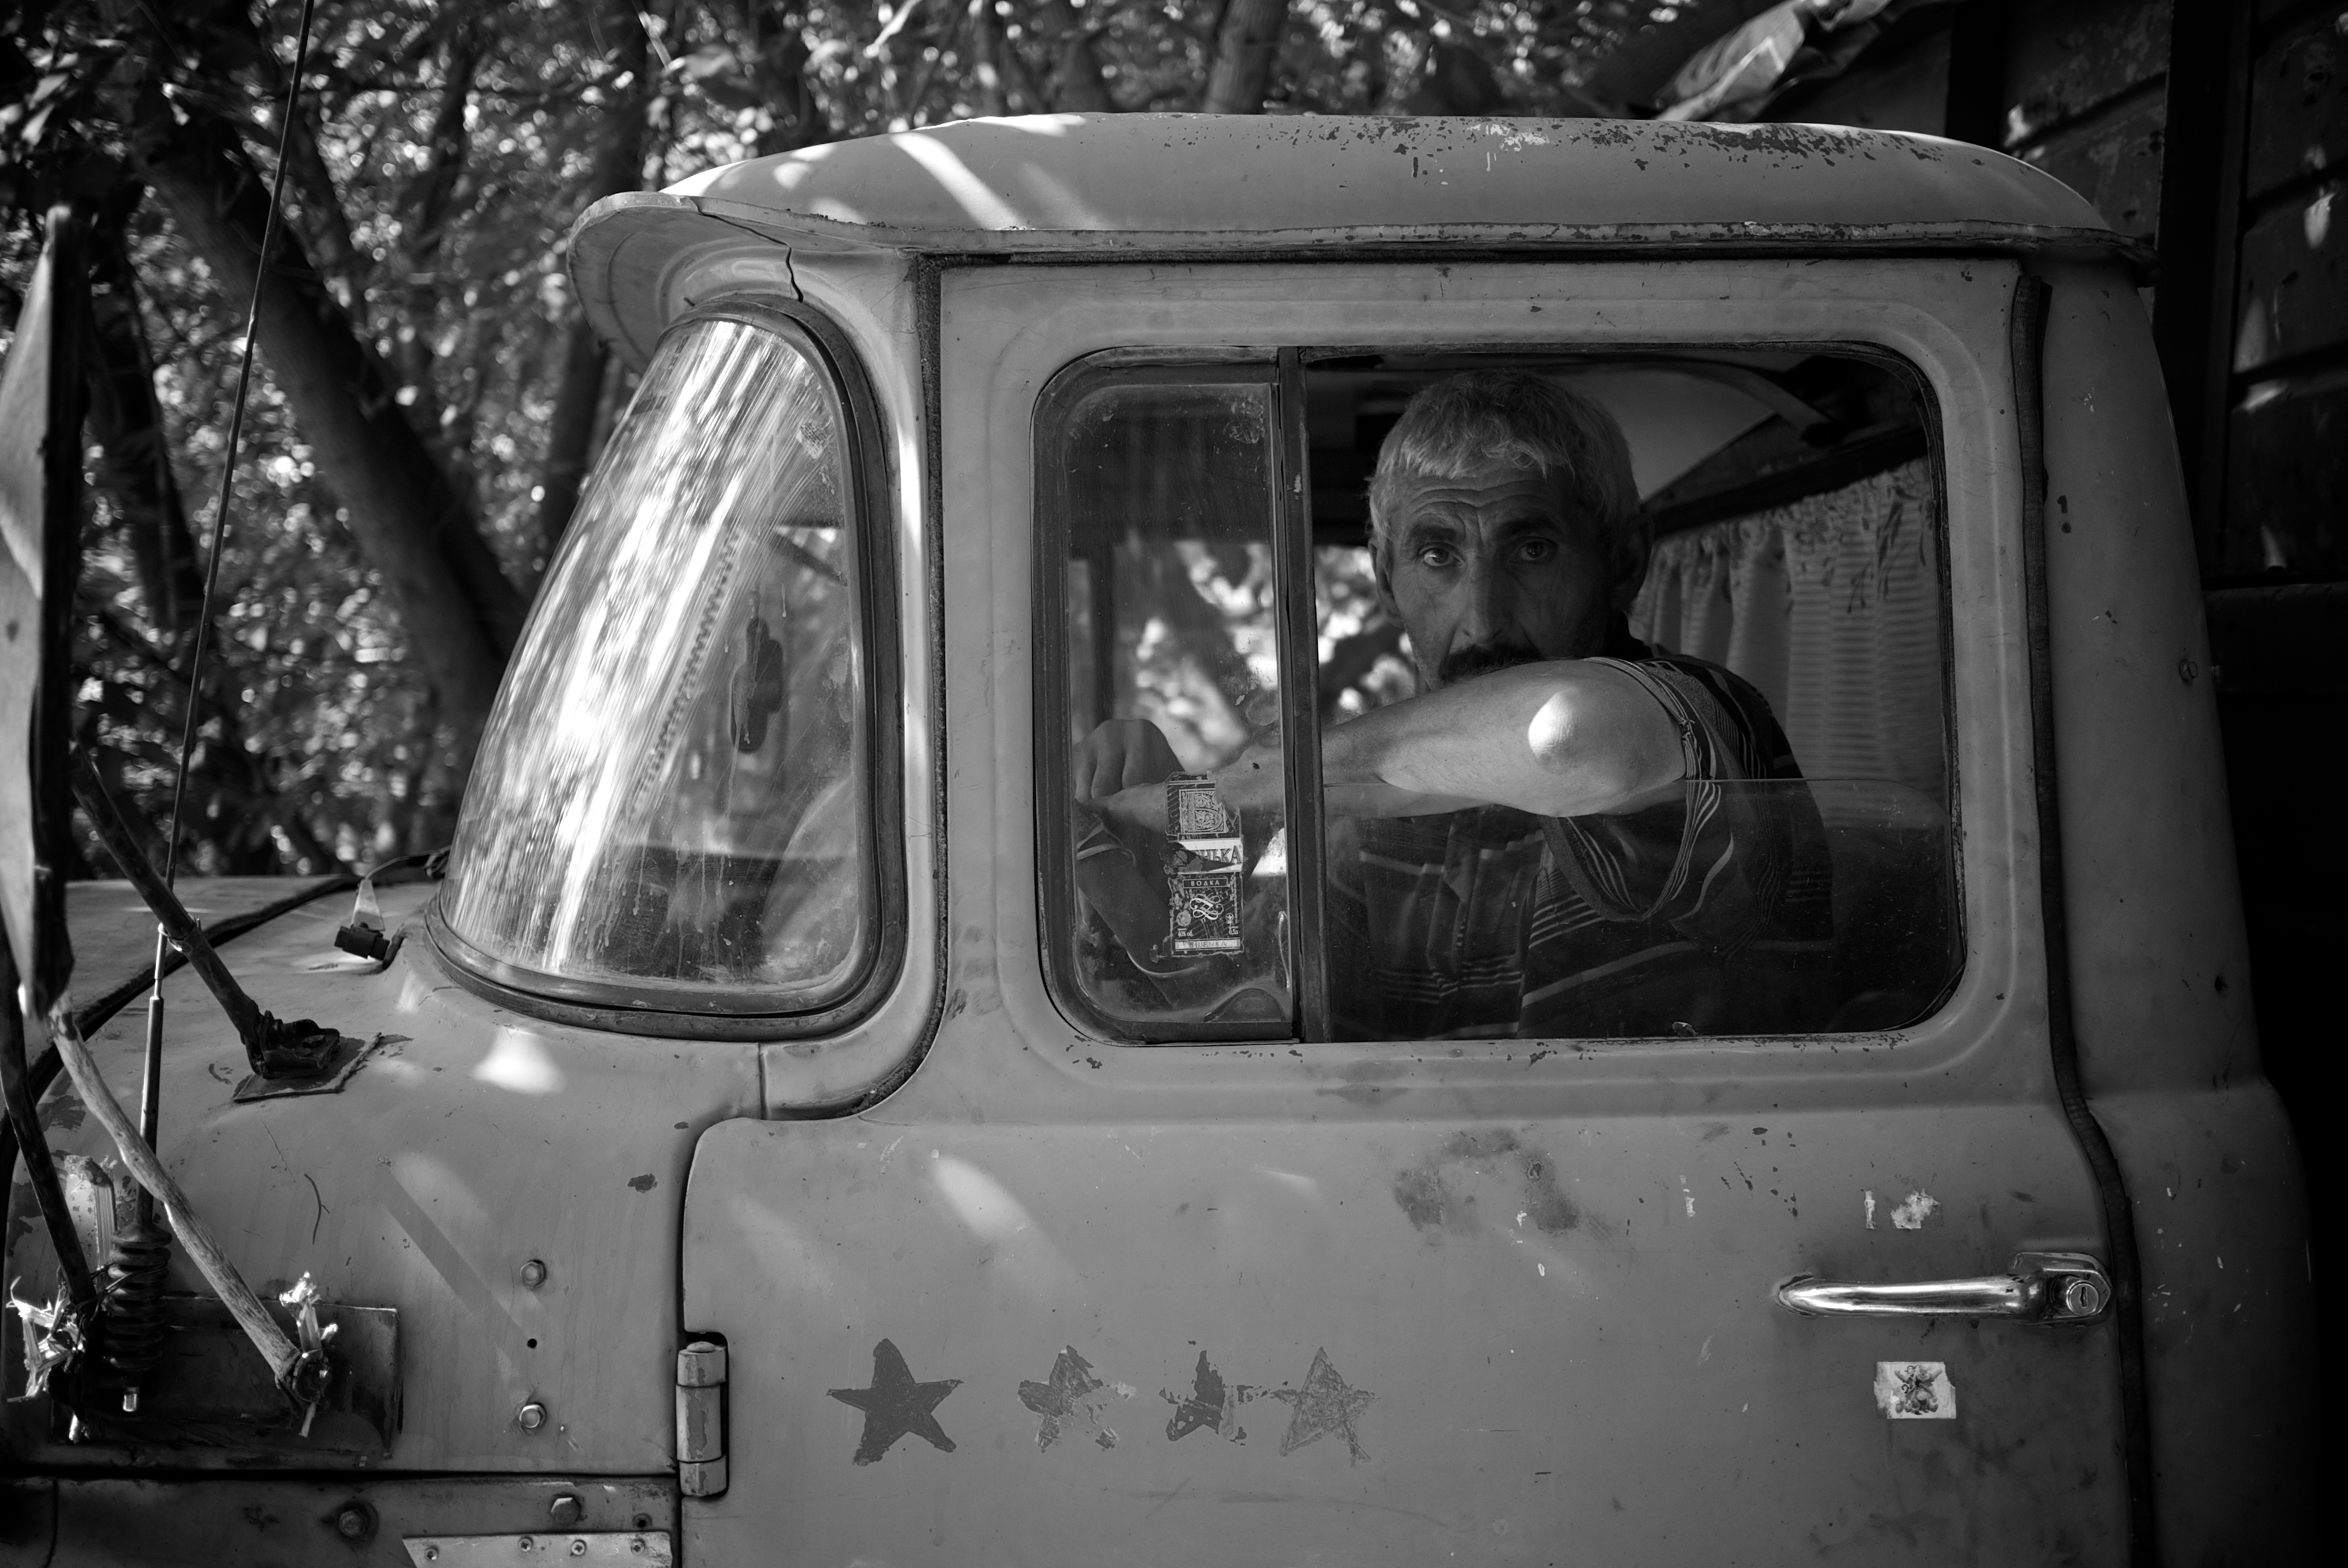
black and white, white, street, car, photography, ebook, vehicle, training, darkness, black, monochrome, vintage car, streetphotography, flickr, thomas, video, olympus, omd, fuji, leica, monochrom, leuthard, hcb, thomasleuthard, streettogs, monochrome photography